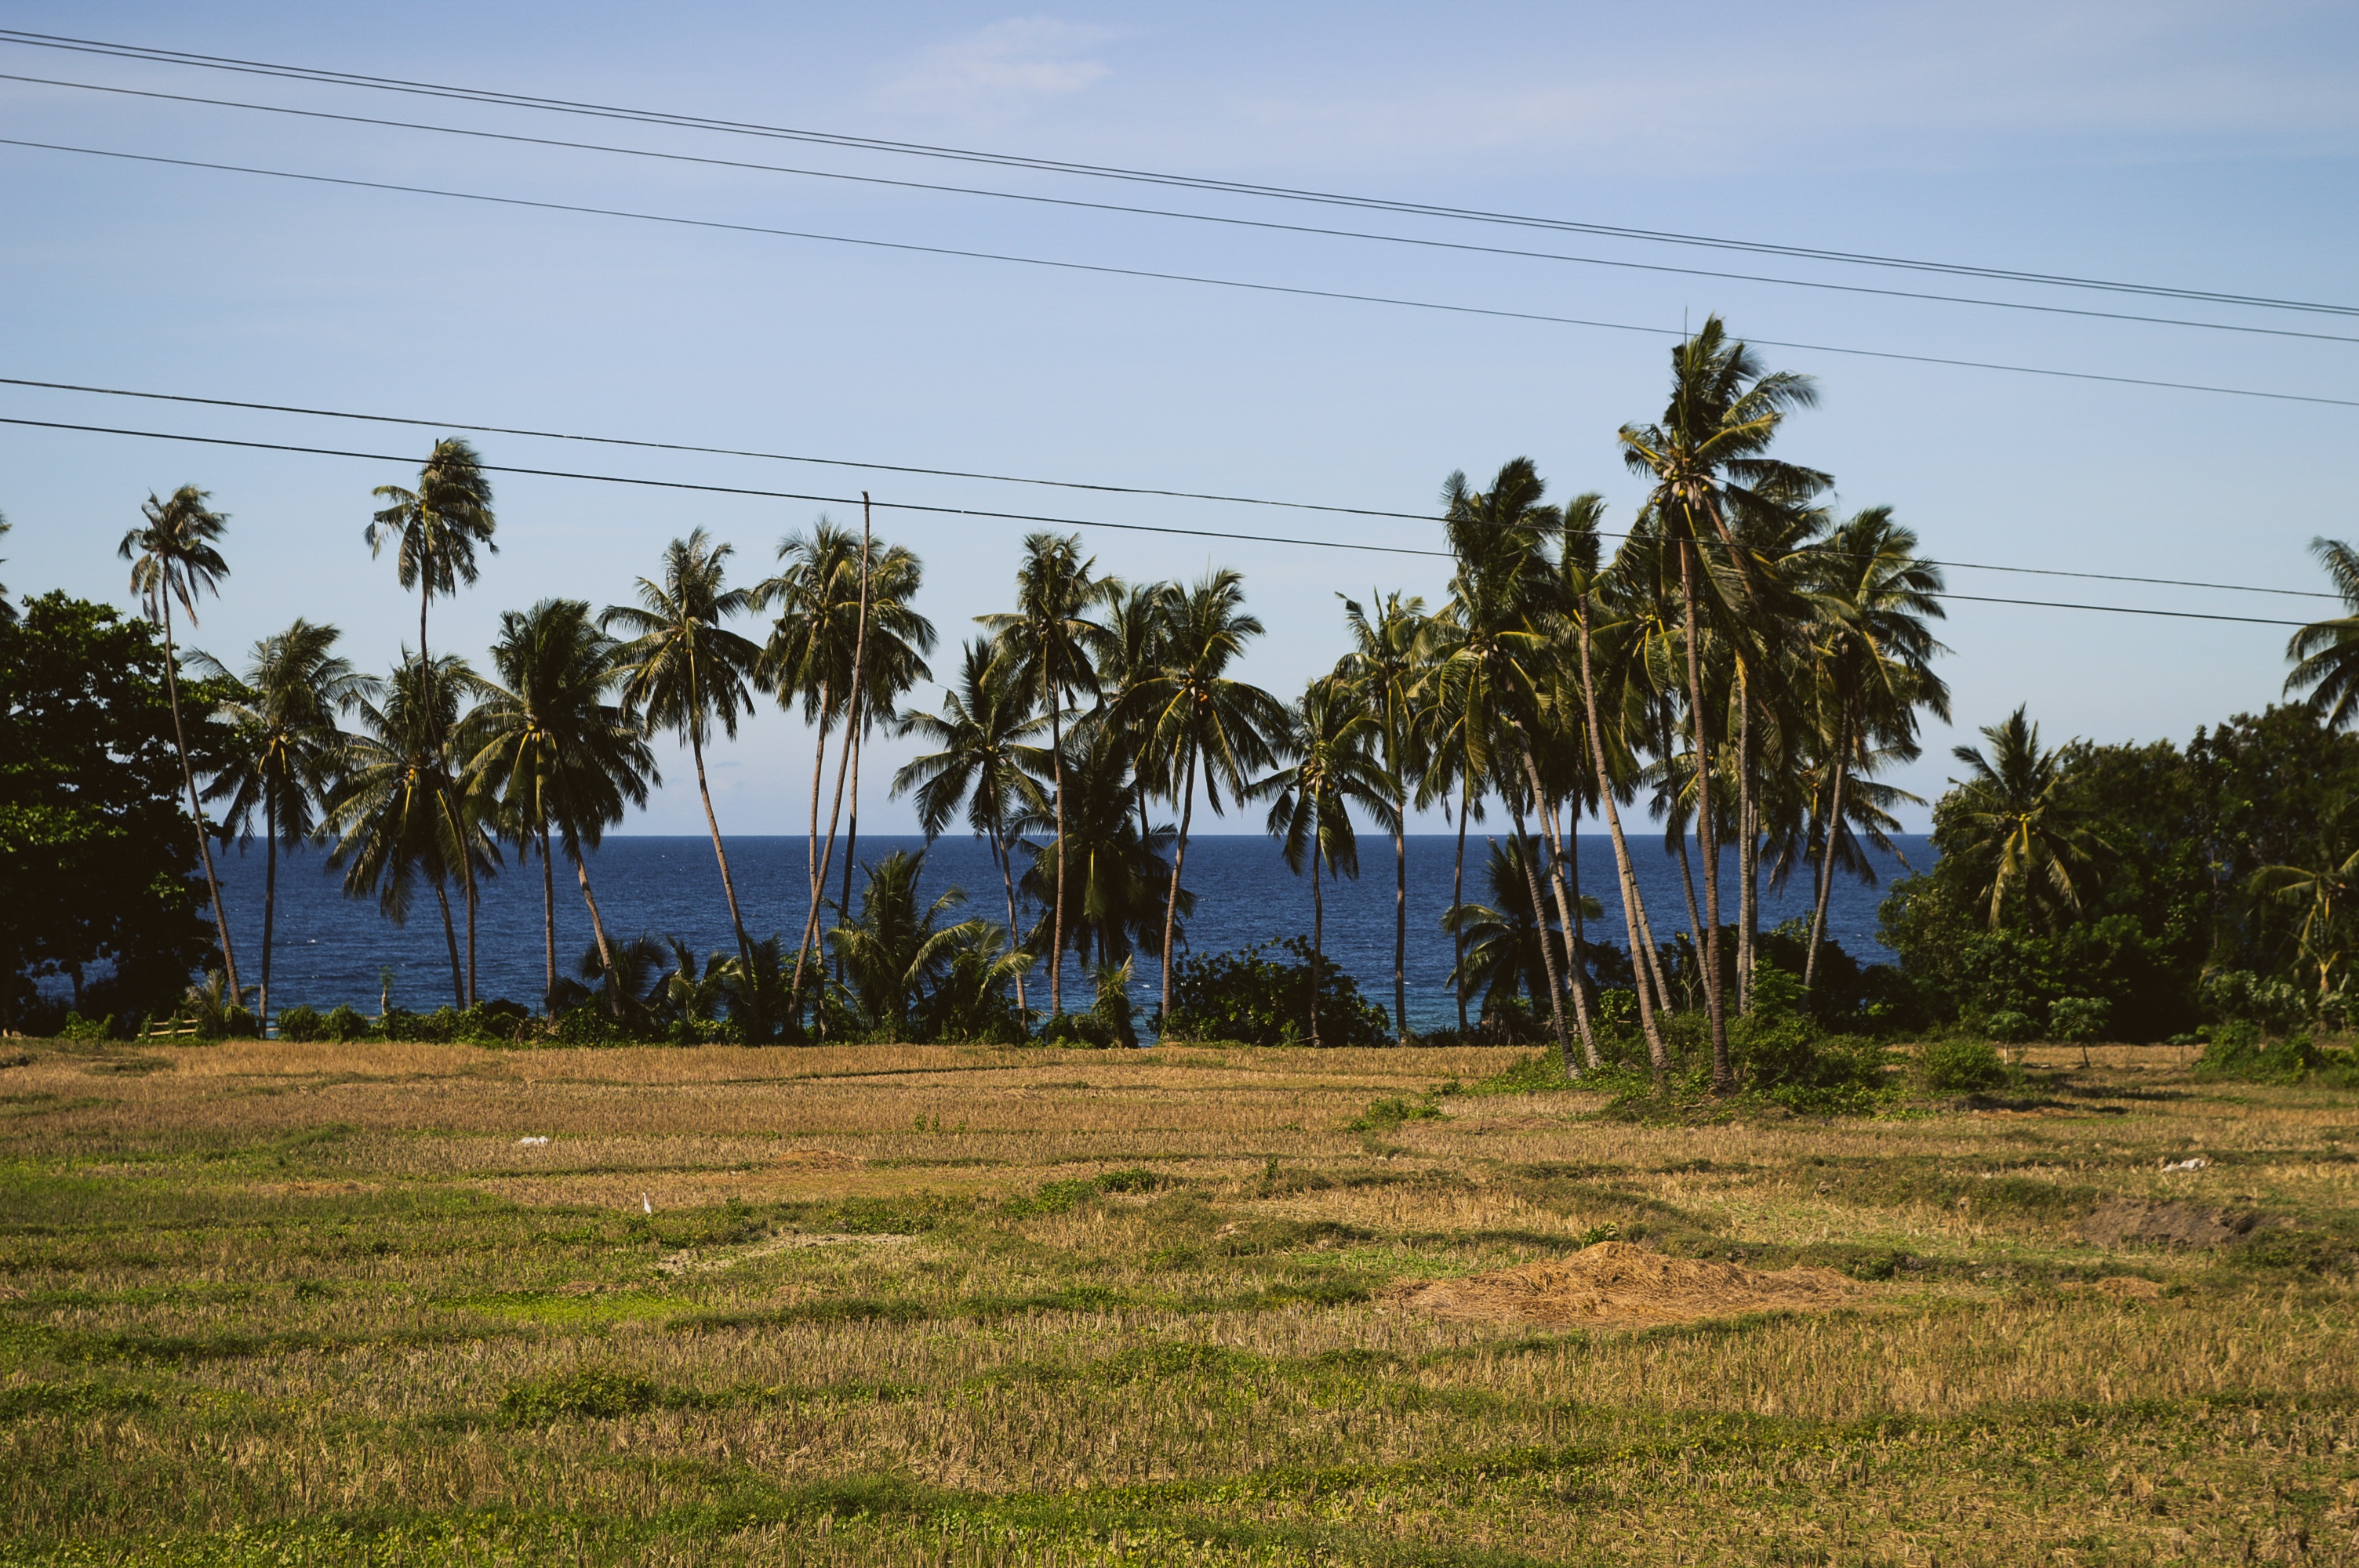
beach, sea, coast, tree, grass, plant, field, shore, wind, bay, agriculture, savanna, rural area, woody plant, arecales, palm family